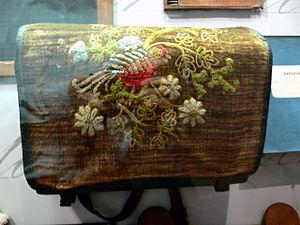
En français européen, un cartable est un type de bagage de forme rectangulaire destiné à transporter du matériel scolaire. Le cartable est muni d'une poignée. Il peut aussi être équipé de bretelles de portage ou d'une bandoulière. La tendance, depuis la fin du XXᵉ siècle, est de le remplacer par un sac à dos inspiré des sacs de sport ou de randonnée. Il porte, d'ailleurs, souvent la marque d'un fabricant de matériel sportif, ce qui en fait un objet identitaire. Ils servent généralement à porter des affaires de cours mais peuvent aussi servir à porter d'autres affaires. Les cartables sont souvent colorés et parfois garnis de réflecteurs, pour une plus grande sécurité sur la route.